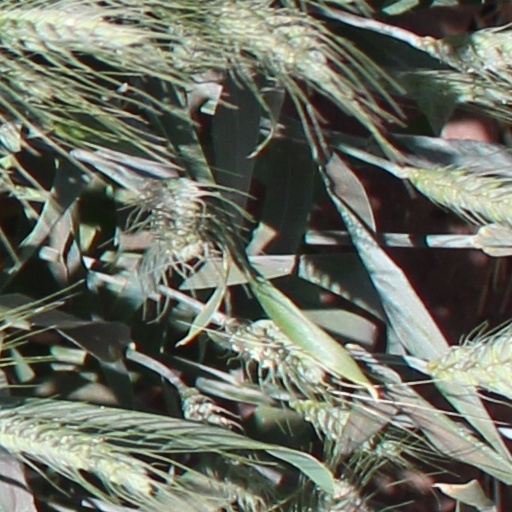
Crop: wheat